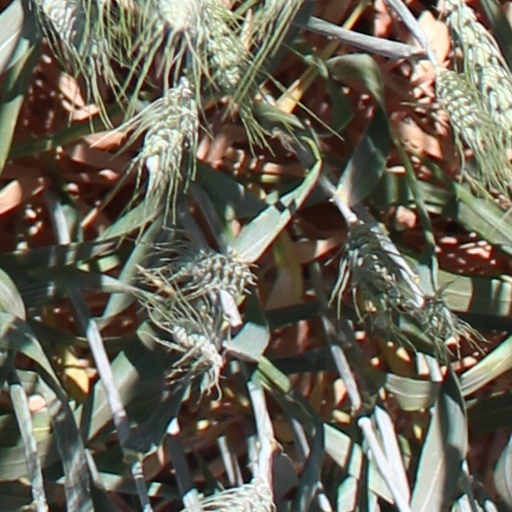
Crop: wheat